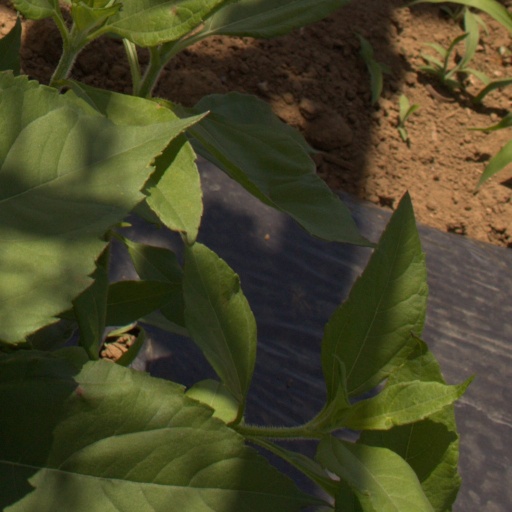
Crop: Jerusalem artichoke